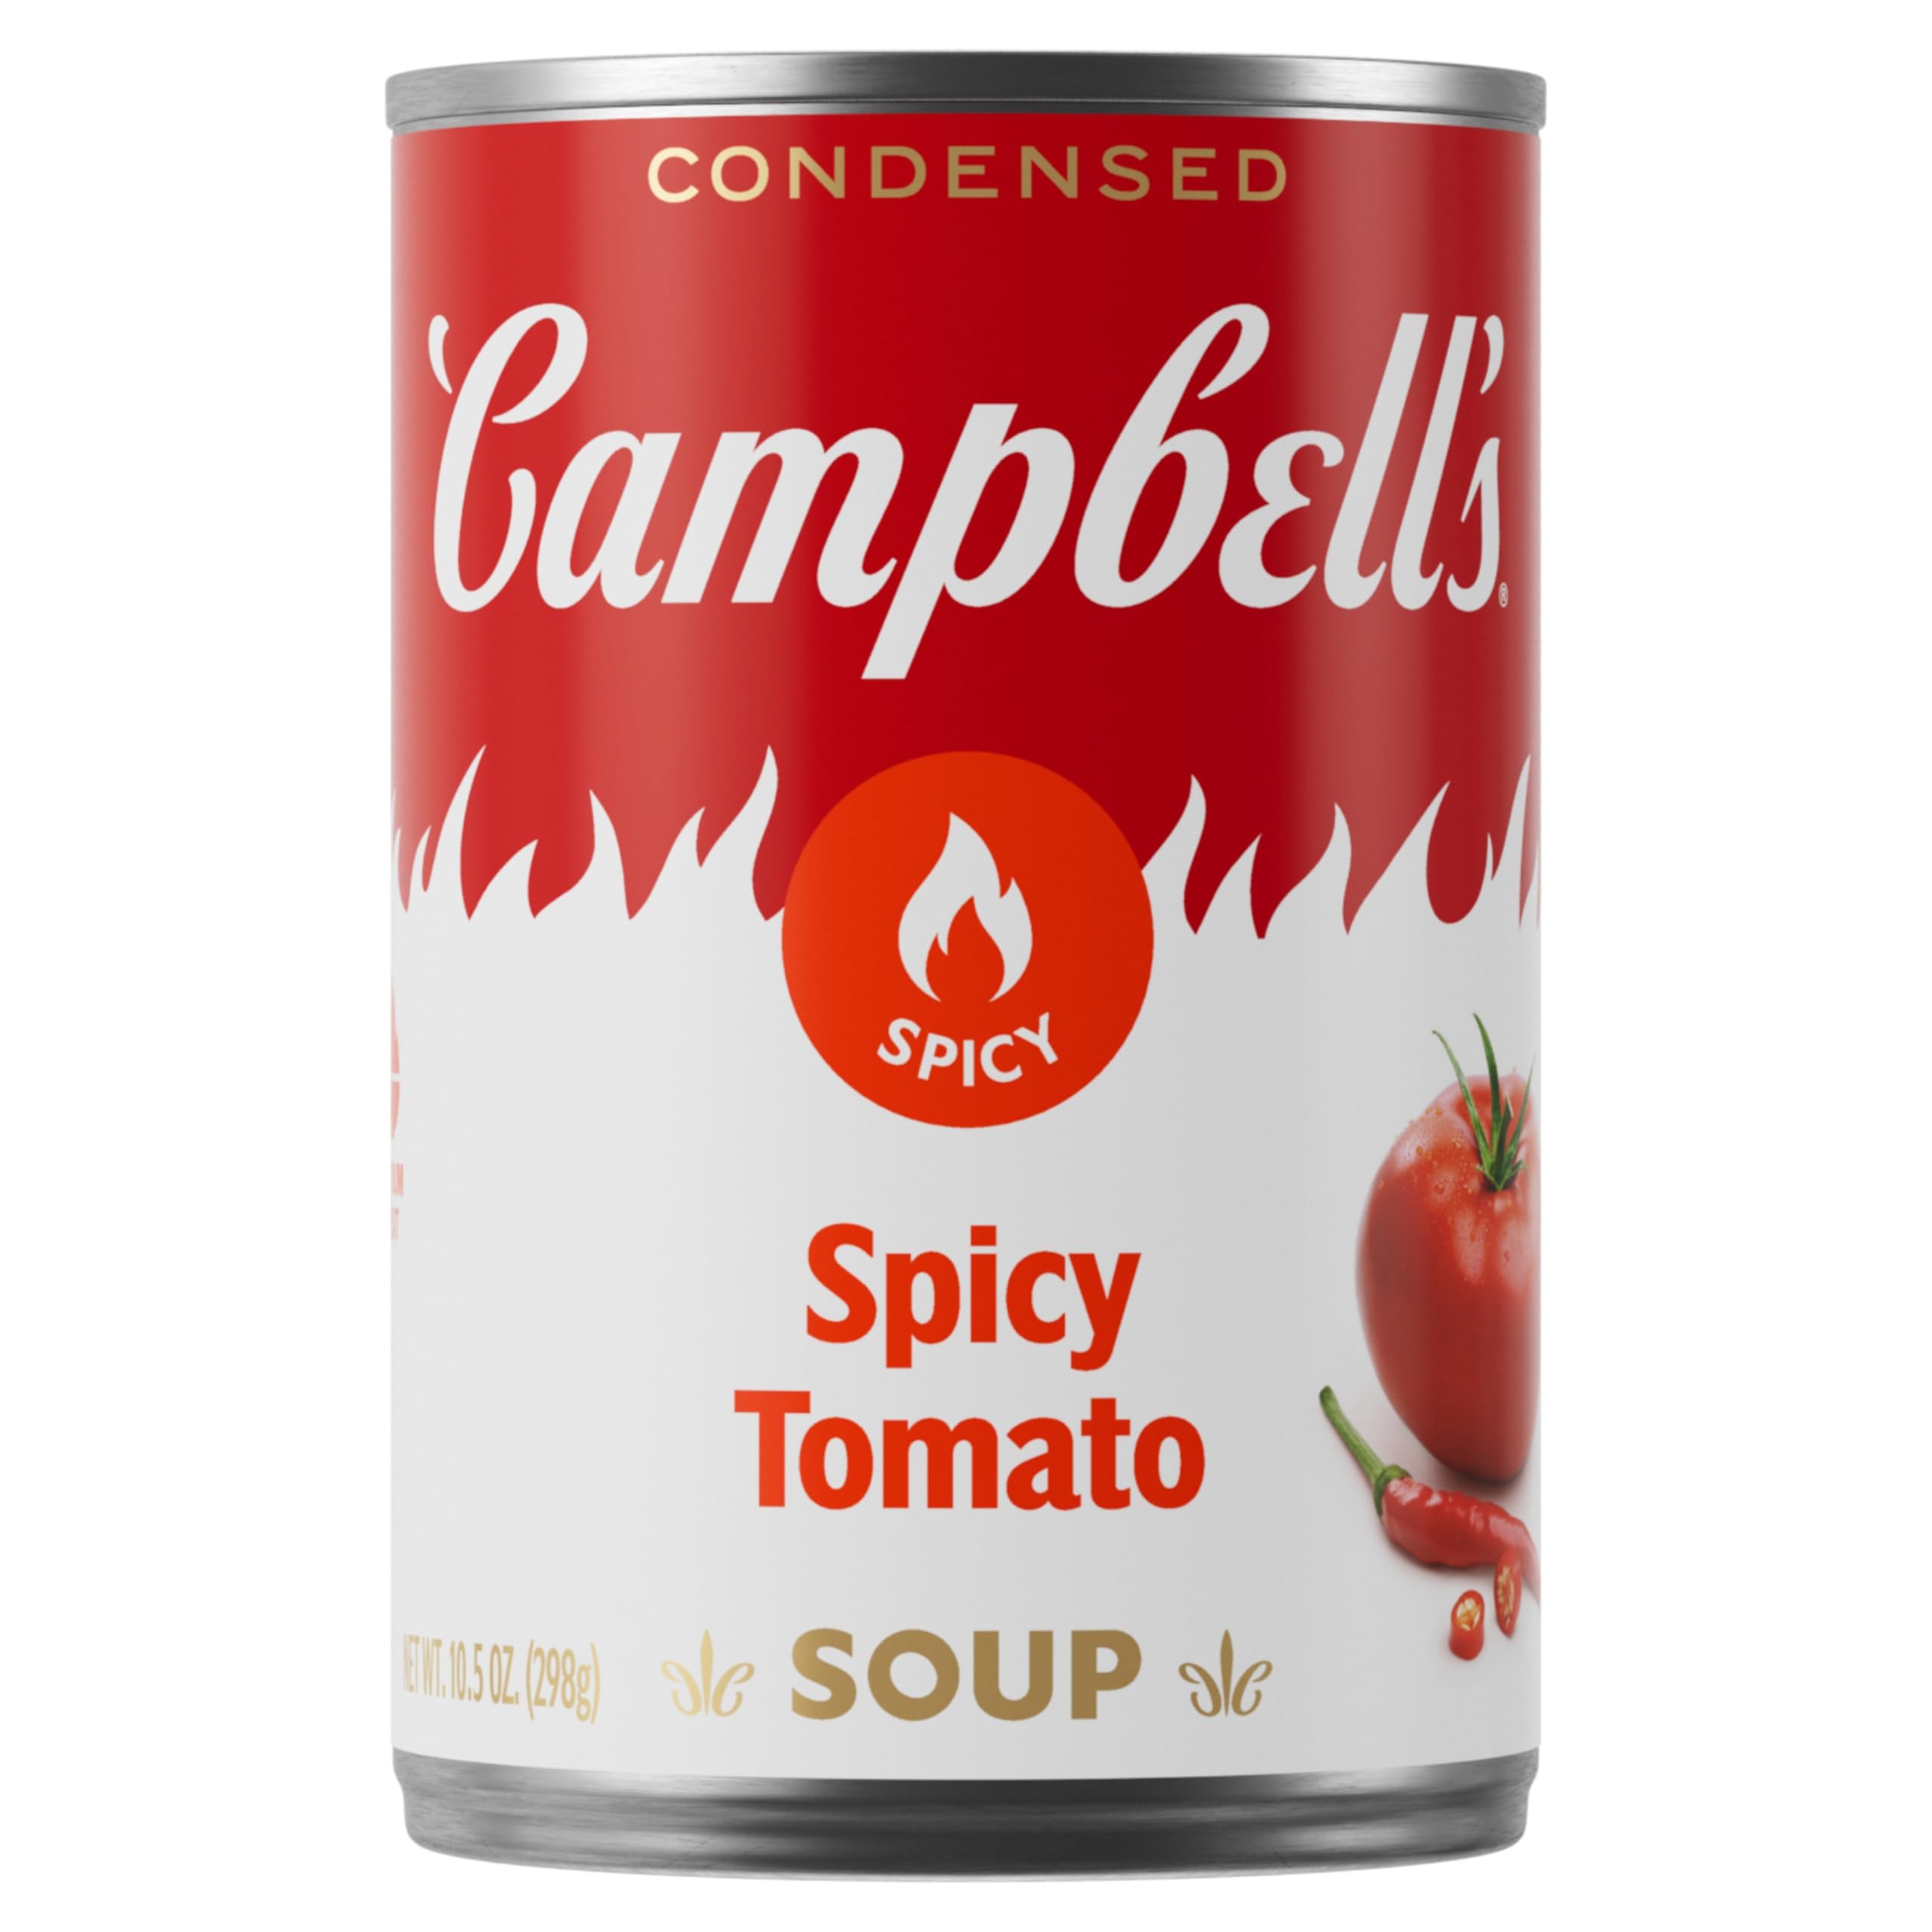
Item Name: Campbell's Condensed Spicy Tomato Soup, 10.5 oz Can
Bullet Point 1: One (1) 10.5 oz can of Campbell's Condensed Spicy Tomato Soup
Bullet Point 2: Vegan soup crafted with tomatoes, cayenne pepper sauce and chili pepper extract for a medium heat level
Bullet Point 3: Top this spicy soup with oyster crackers, season it with fresh herbs, or pair it with a classic grilled cheese sandwich for a quick and easy meal
Bullet Point 4: This convenient canned soup is a year-round pantry staple and the perfect comfort food on a chilly day or when you're feeling under the weather
Bullet Point 5: Each 10.5 oz recyclable can contains about 2.5 servings of microwave soup and features a non-BPA lining
Value: 10.5
Unit: Ounce

Price: 1.755